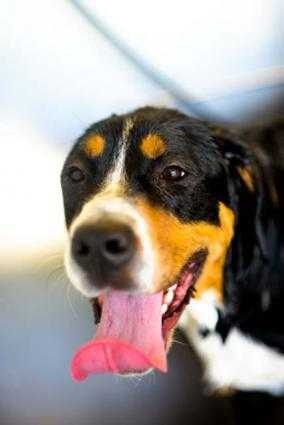
Label: Blueberry